Gatekeeping (communication)

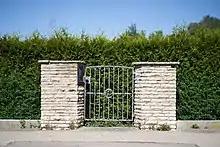
Visual representation of gatekeeping

Gatekeeping is the process through which information is filtered for dissemination, whether for publication, broadcasting, the Internet, or some other mode of communication. The academic theory of gatekeeping may be found in multiple fields of study, including communication studies, journalism, political science, and sociology. Gatekeeping originally focused on the mass media with its few-to-many dynamic. Currently, the gatekeeping theory also addresses face-to-face communication and the many-to-many dynamic inherent on the Internet. Social psychologist Kurt Lewin first instituted Gatekeeping theory in 1943. Gatekeeping occurs at all levels of the media structure—from a reporter deciding which sources are presented in a headline story to editors choosing which stories are printed or covered. Including, but not limited to, media outlet owner and advertisers.